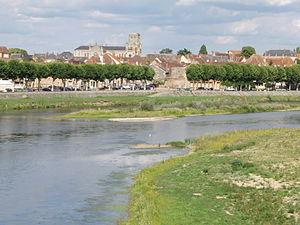
Digoin vu de la Loire, Saône-et-Loire, France
Digoin est une commune française située dans le département de Saône-et-Loire en région Bourgogne-Franche-Comté.